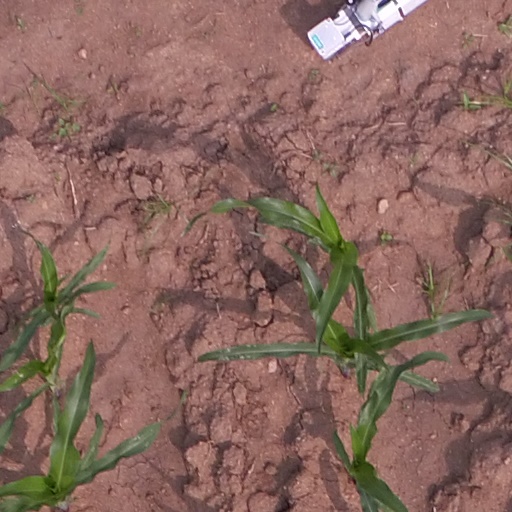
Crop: maize; corn